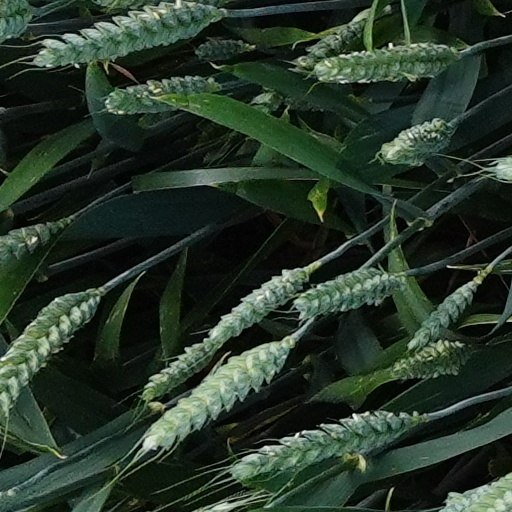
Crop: wheat